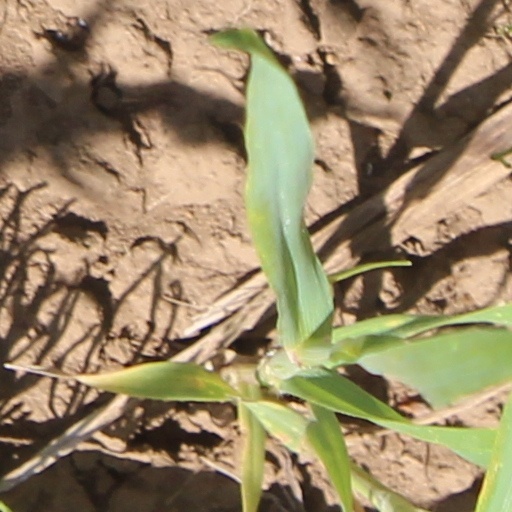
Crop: wheat